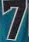
Number: 7